Airport station (MBTA)

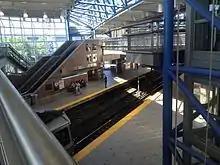
The 2004-built Airport station in 2014

Airport station is located in East Boston at the western edge of Logan International Airport within the interchange of Interstate 90 and Massachusetts Route 1A. It has two side platforms serving the two tracks of the Blue Line, which runs approximately northeast–southwest at street level through the station. A trainshed covers the tracks; it is intersected by a taller, north–south volume that contains the fare lobby and two footbridges (one outside the paid area) over the tracks.